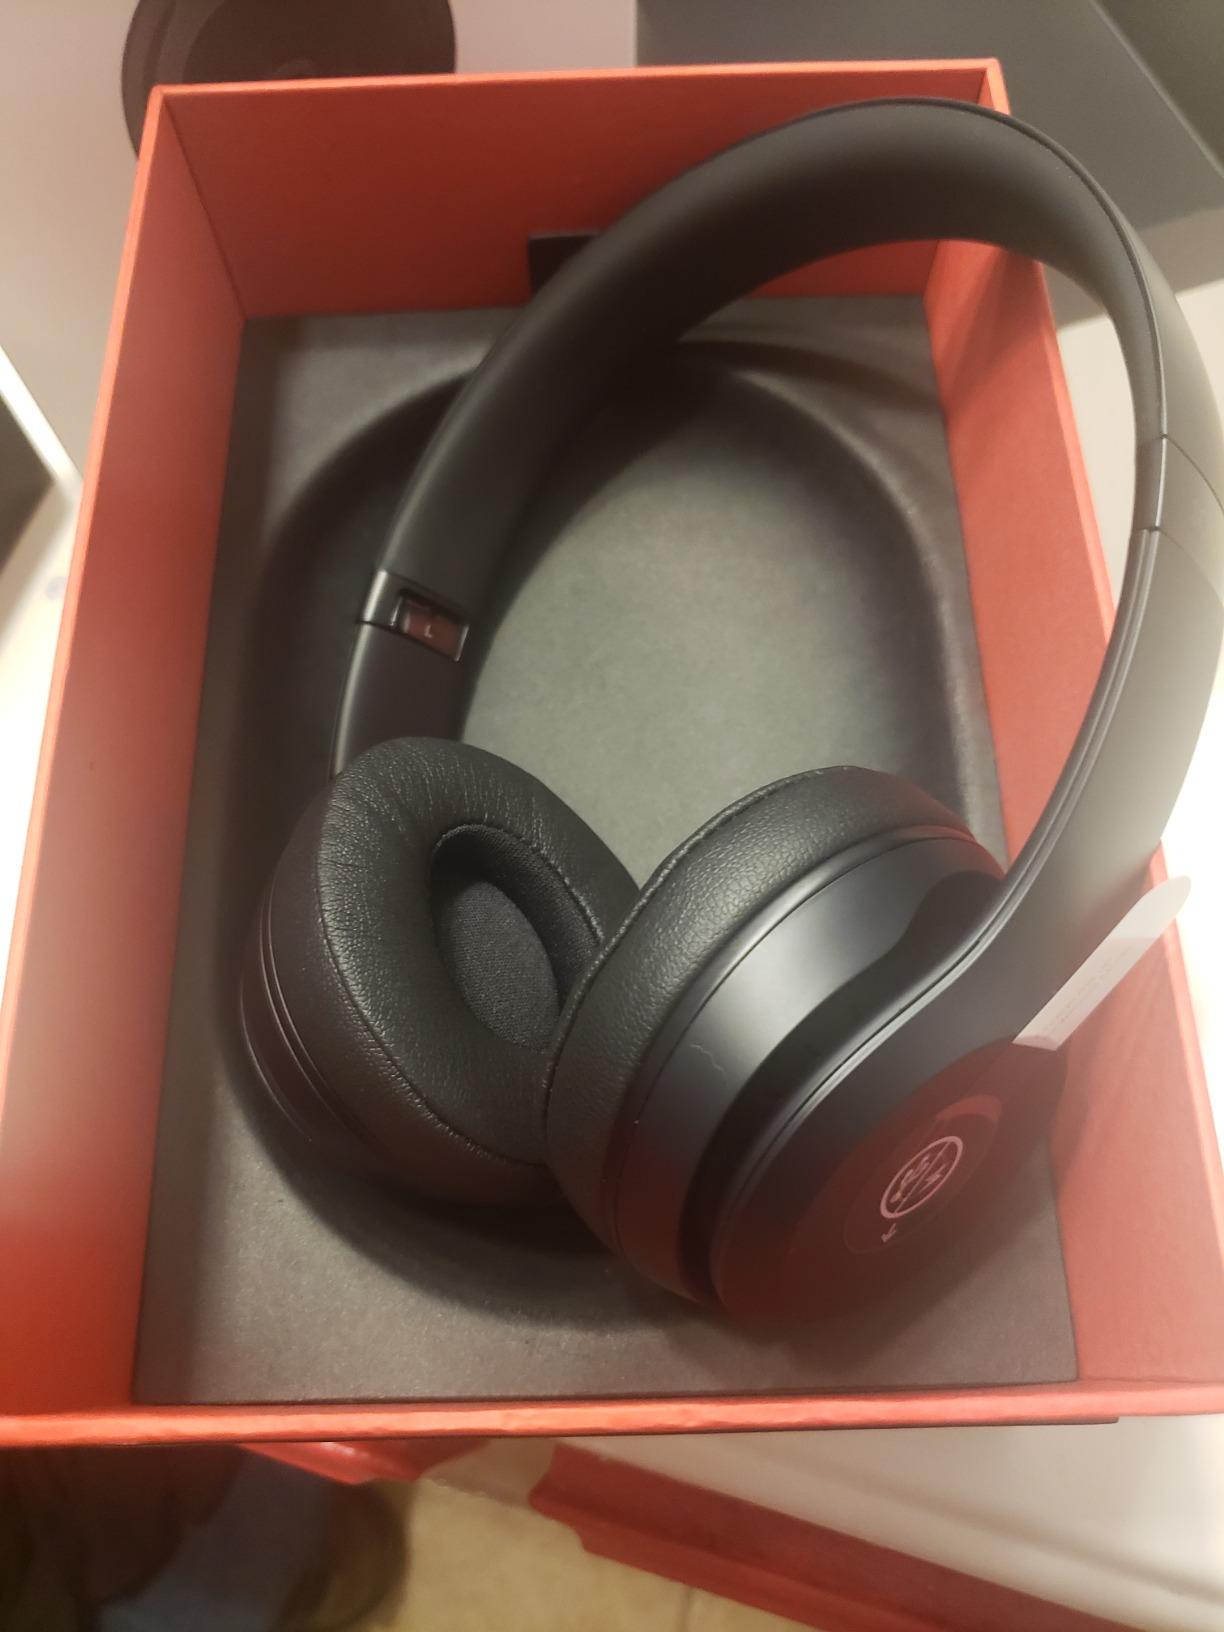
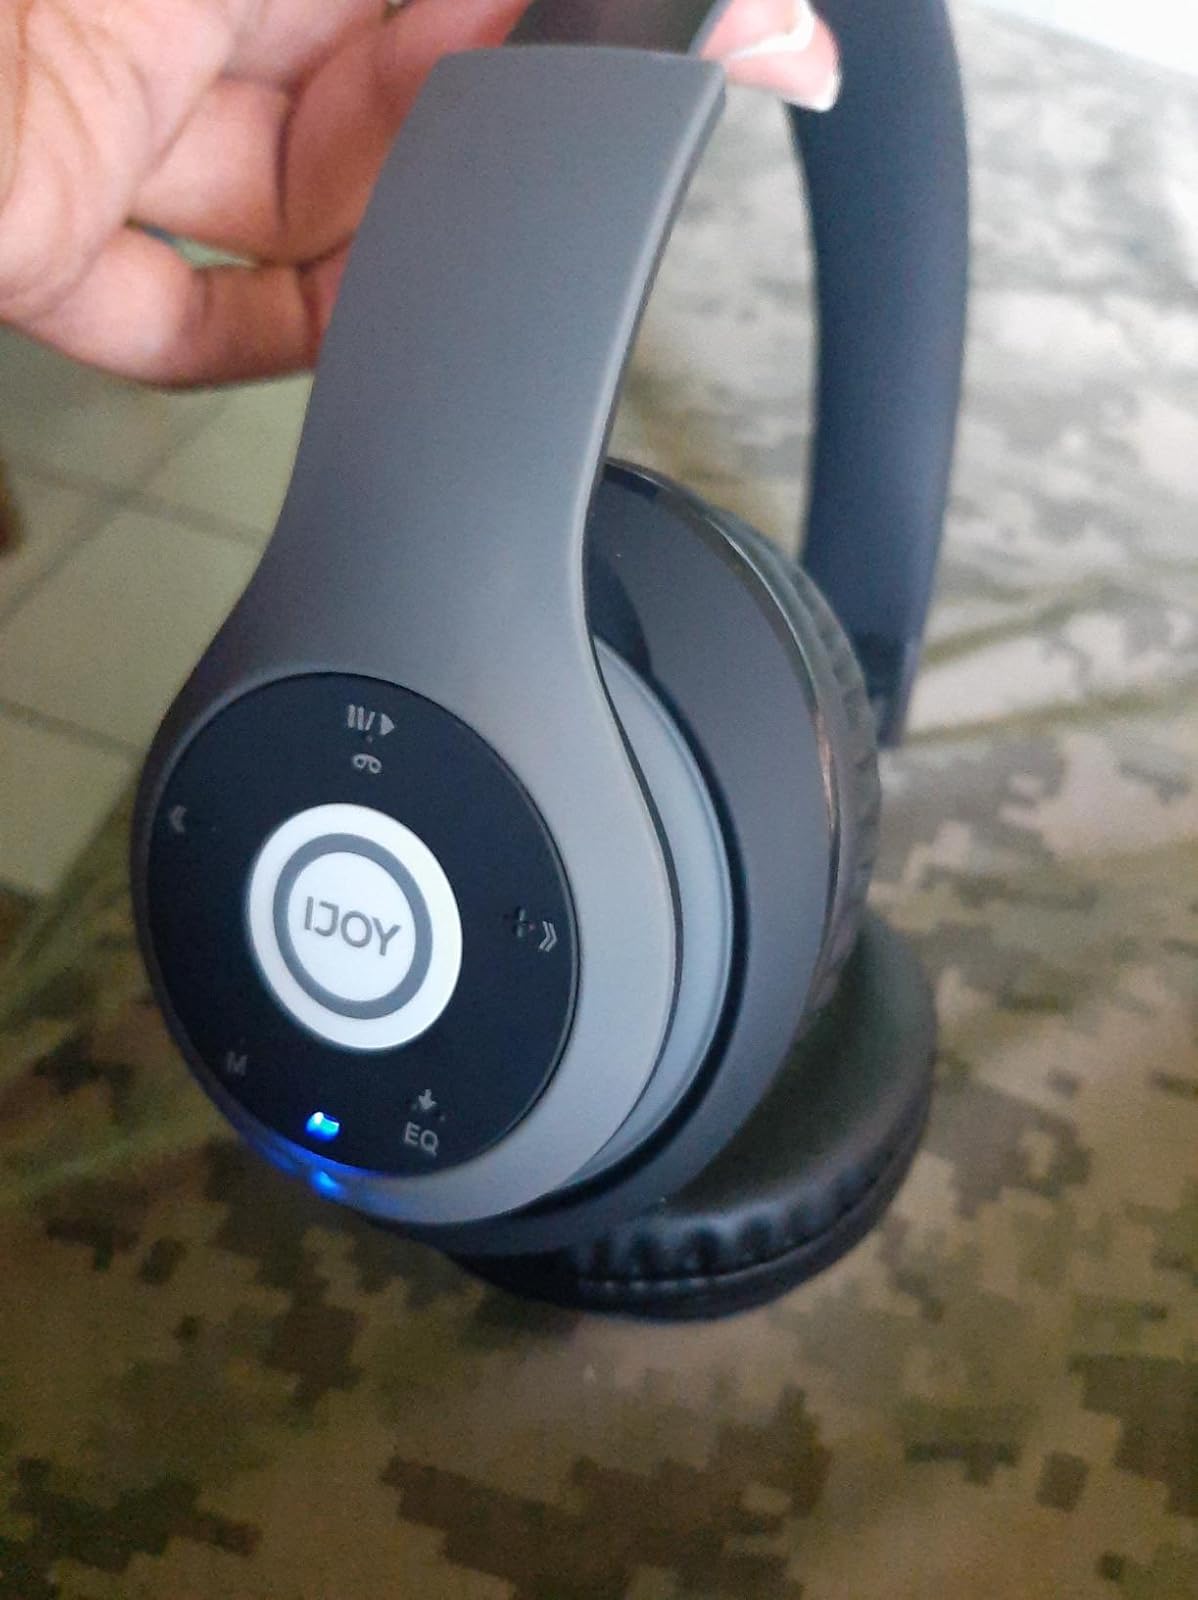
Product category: headphones
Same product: no